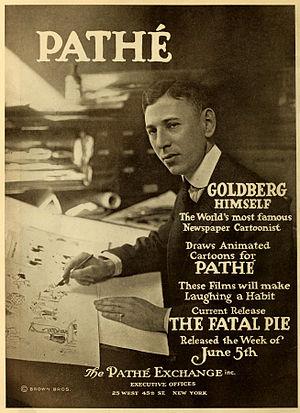
Reuben Lucius Goldberg, né le 4 juillet 1883 à San Francisco et mort le 7 décembre 1970 à New York, est un dessinateur juif américain, spécialisé dans le dessin de presse, politique comme d'humour, et la bande dessinée. Il a également été scénariste de cinéma, romancier, inventeur, sculpteur et était ingénieur de formation.